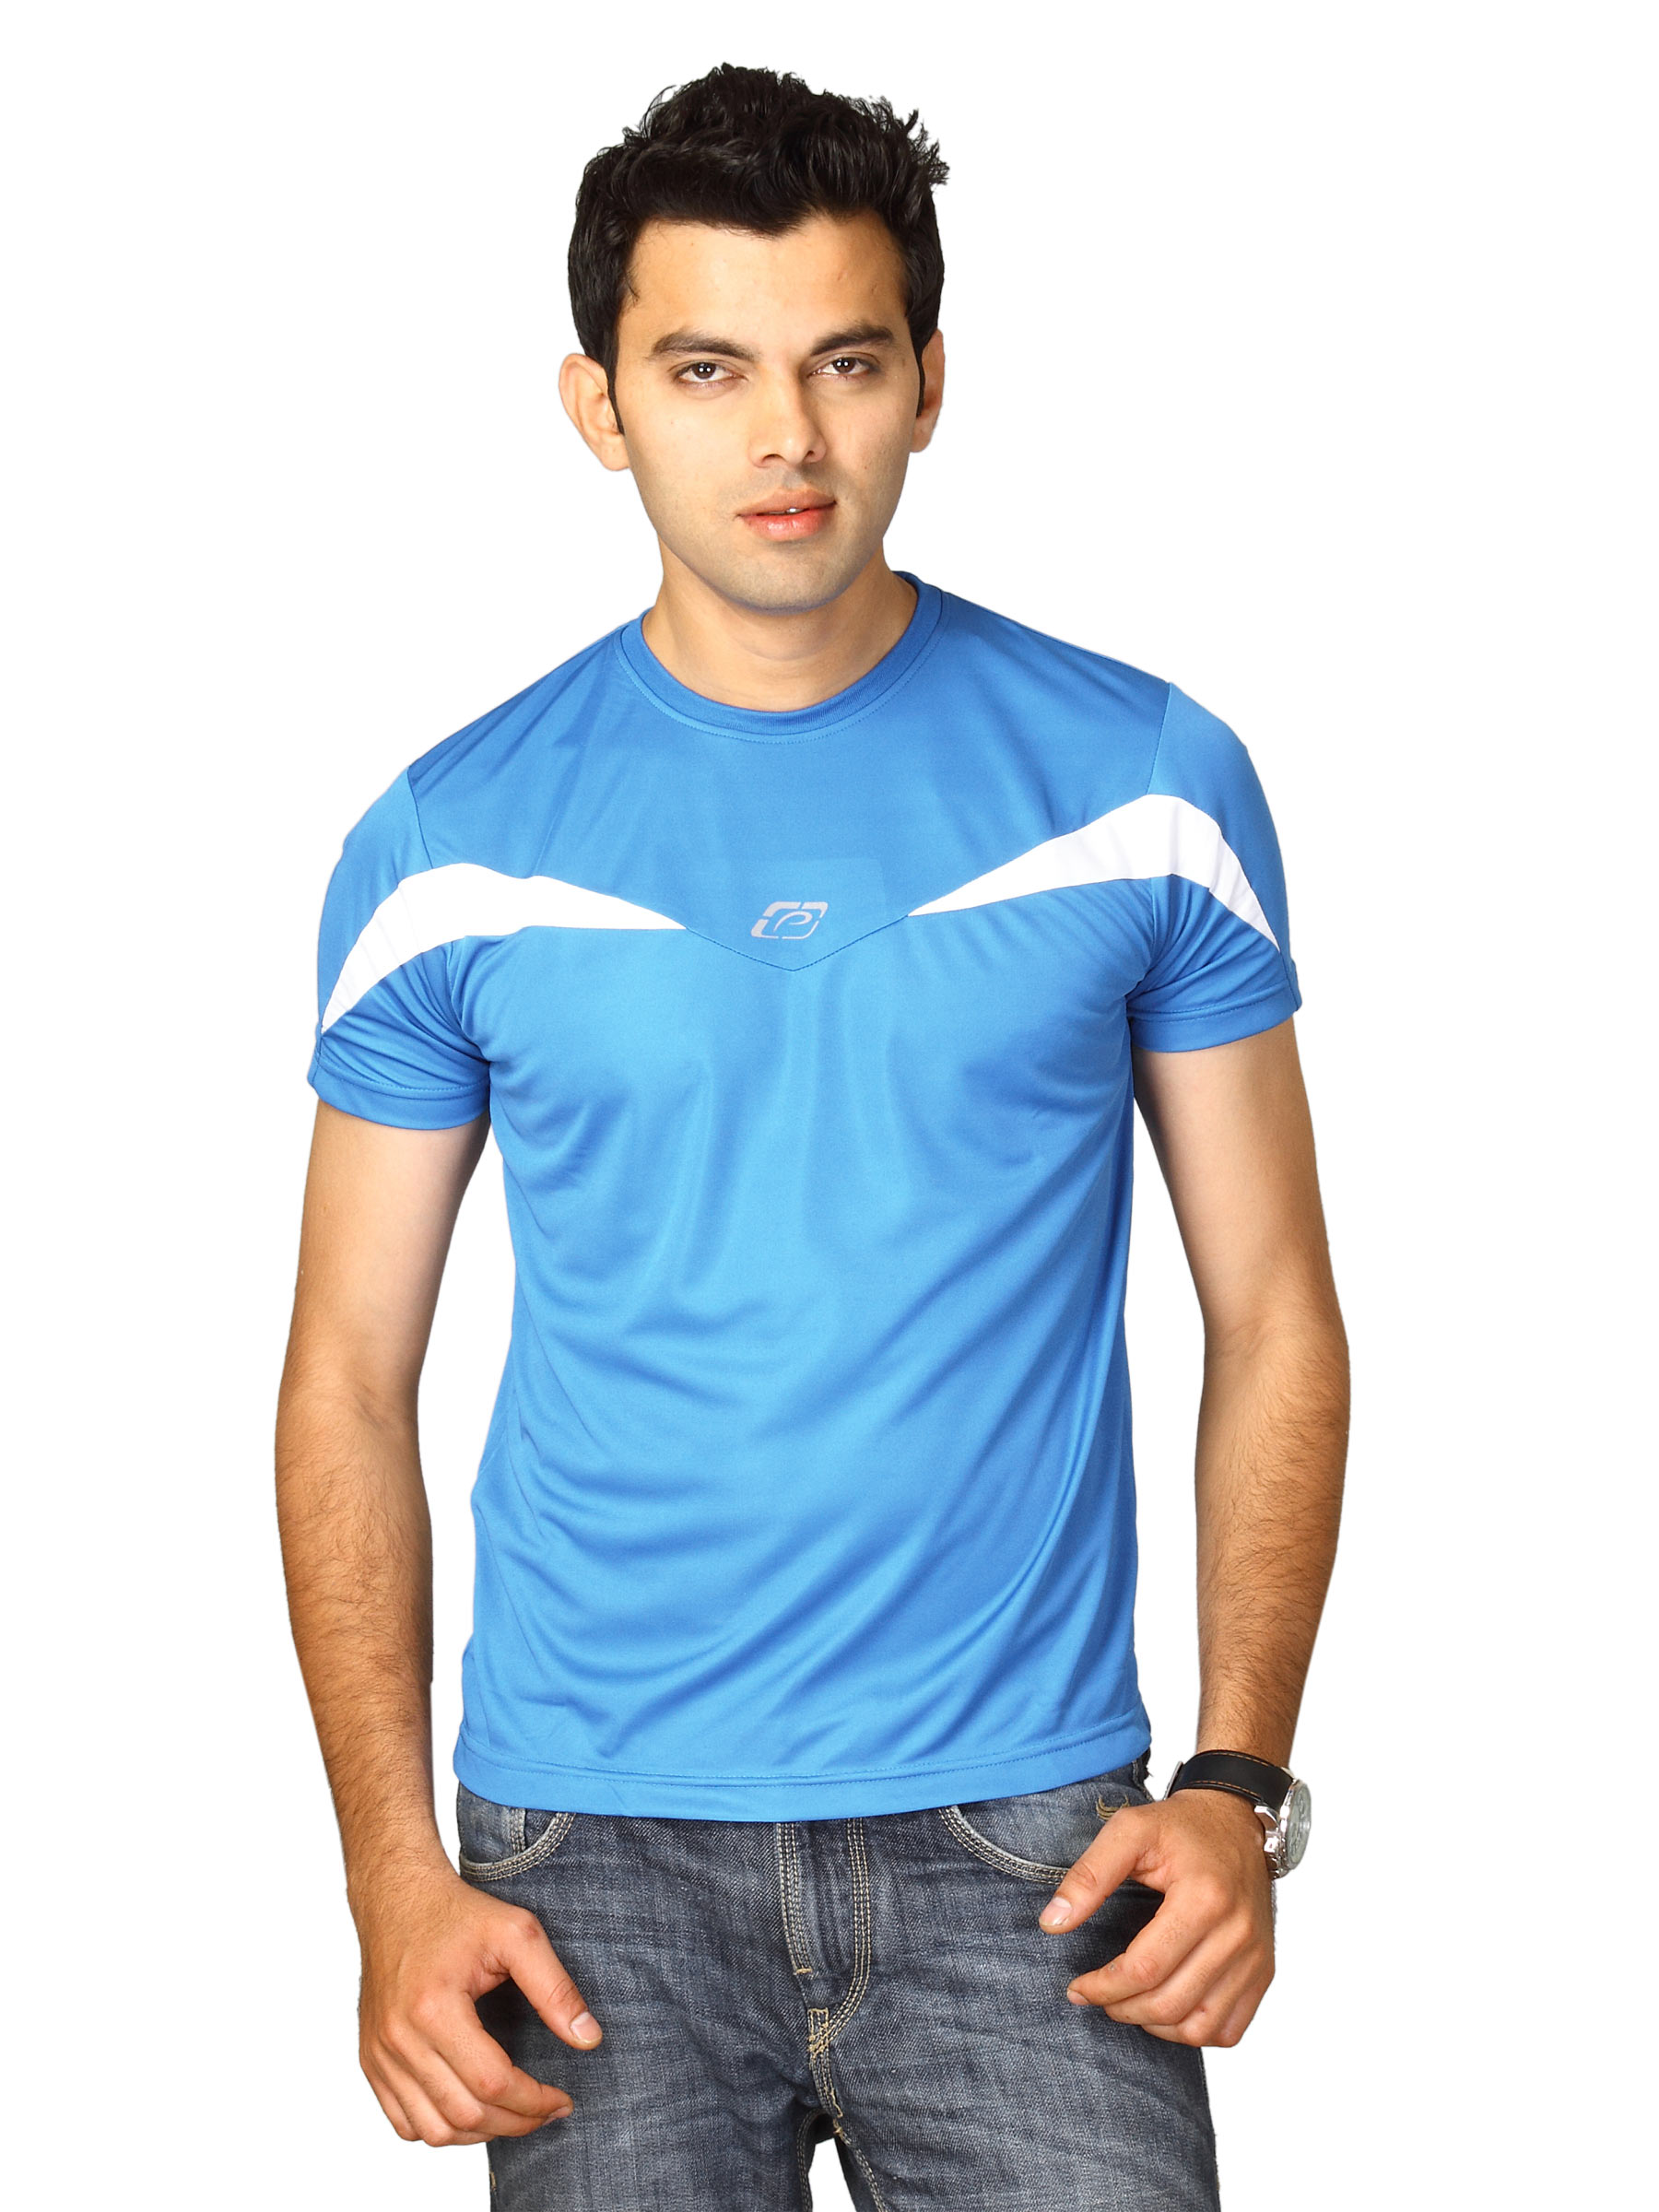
Proline Men Blue Round Neck T-shirt
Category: Apparel / Topwear / Tshirts
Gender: Men
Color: Blue
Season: Fall 2011
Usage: Casual